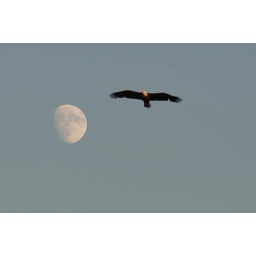
Moon and bird in the sky